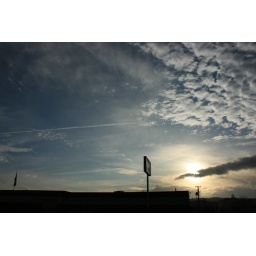
by Gene - taken out the window of our car while I was driving